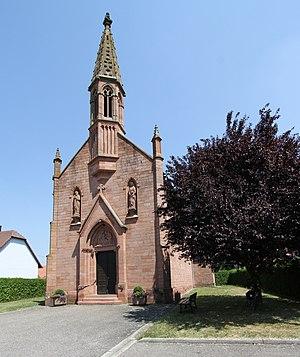
Église Saint-Joseph de Leiterswiller‎.
Leiterswiller est une ancienne commune française du Bas-Rhin, associée à Hoffen depuis 1974.